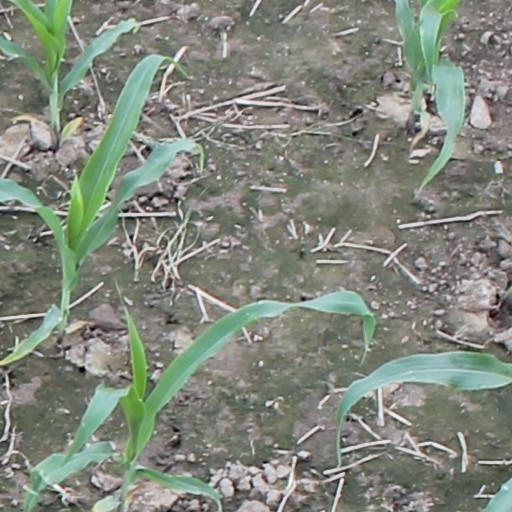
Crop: maize; corn